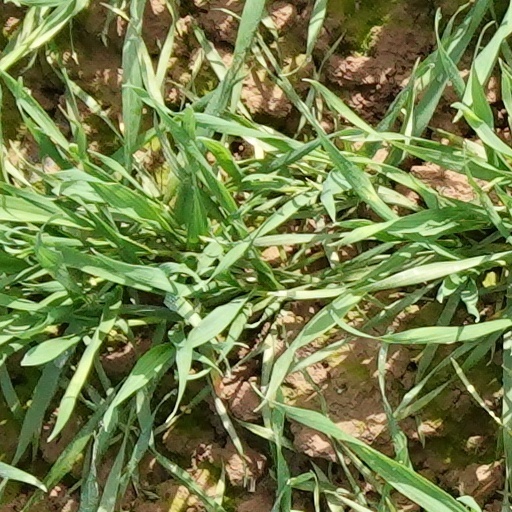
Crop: wheat